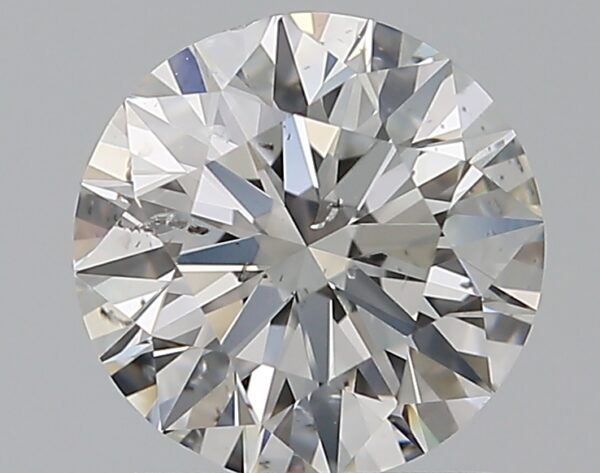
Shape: round
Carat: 1.01
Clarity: SI2
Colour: F
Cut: EX
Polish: EX
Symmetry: EX
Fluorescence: N
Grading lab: GIA
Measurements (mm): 6.39 x 6.44 x 3.98